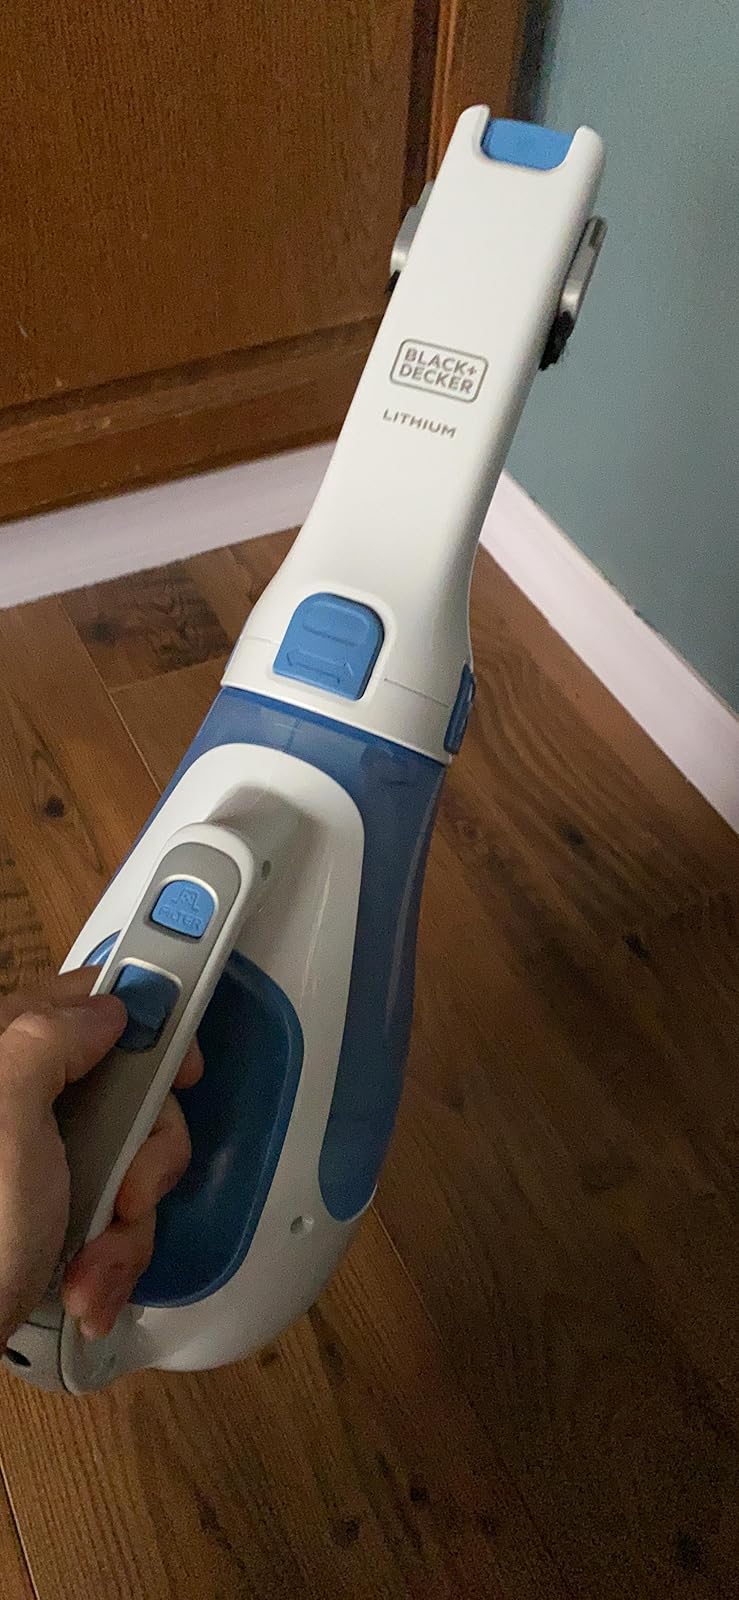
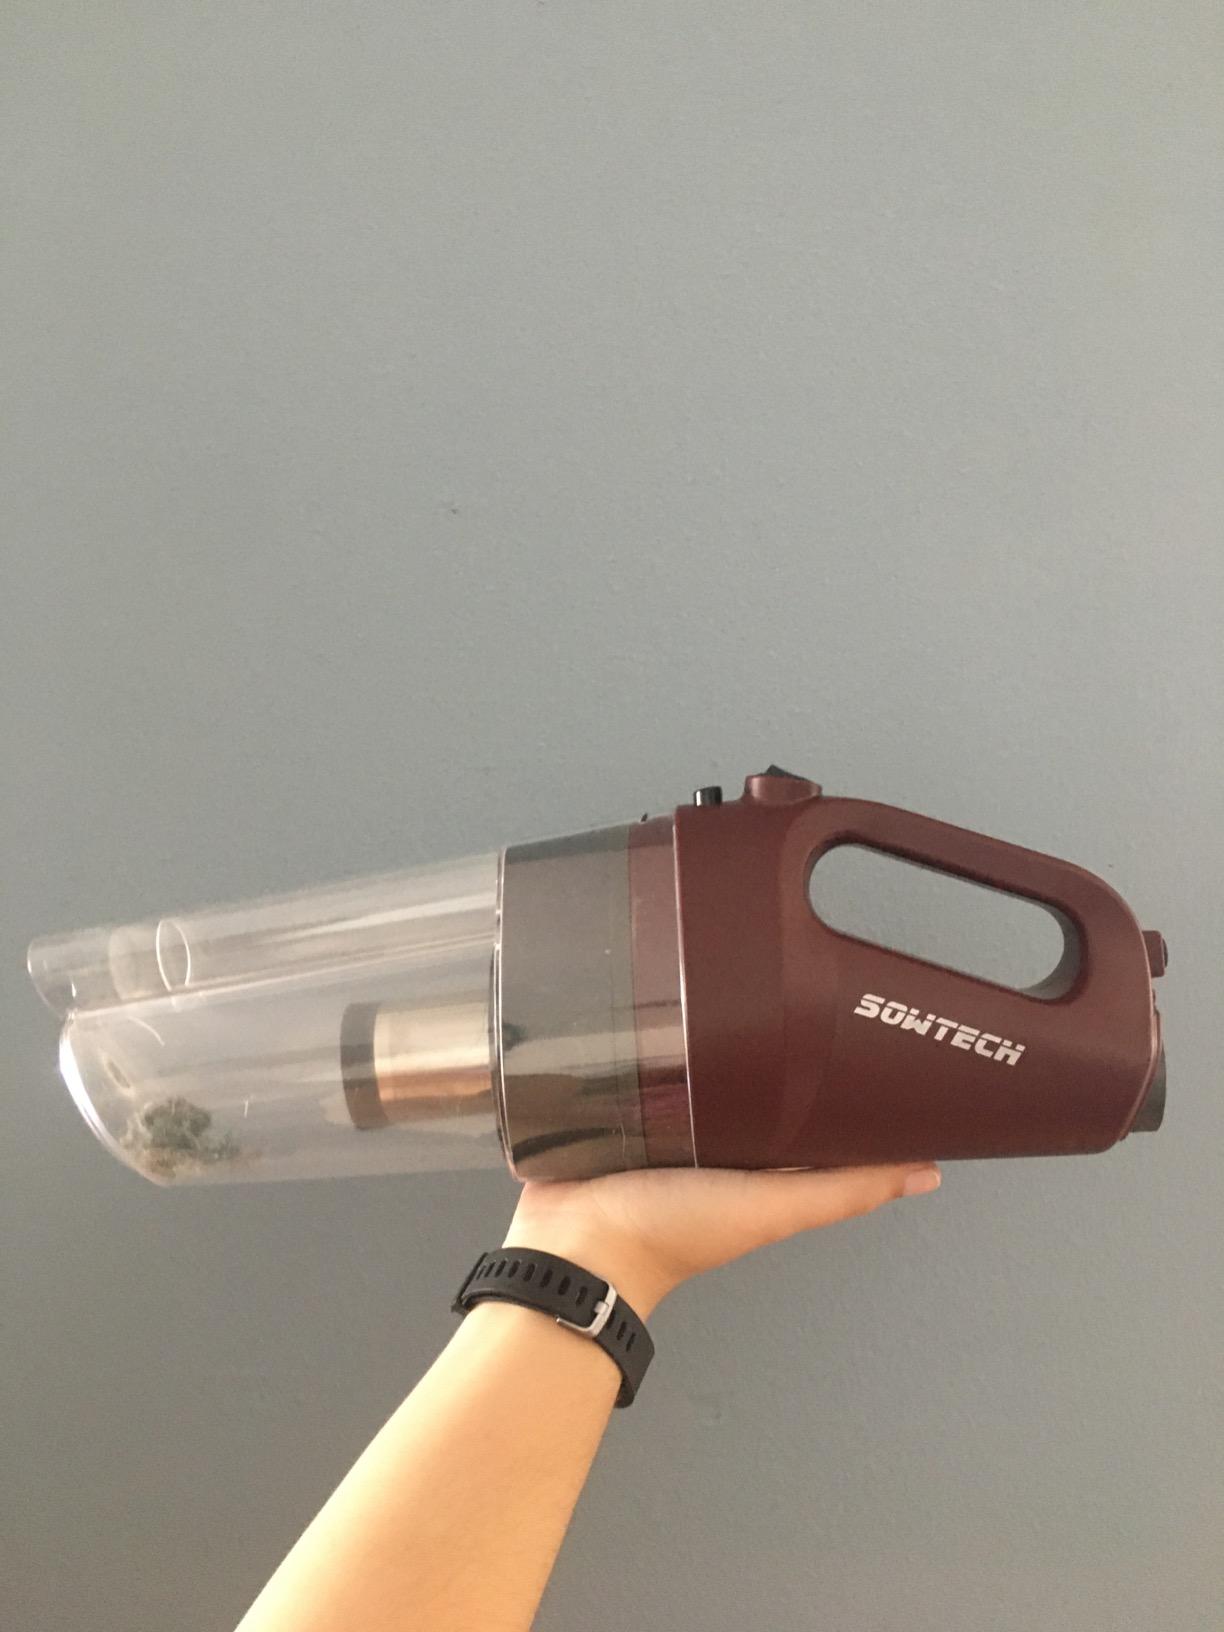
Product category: items_vacuum
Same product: no